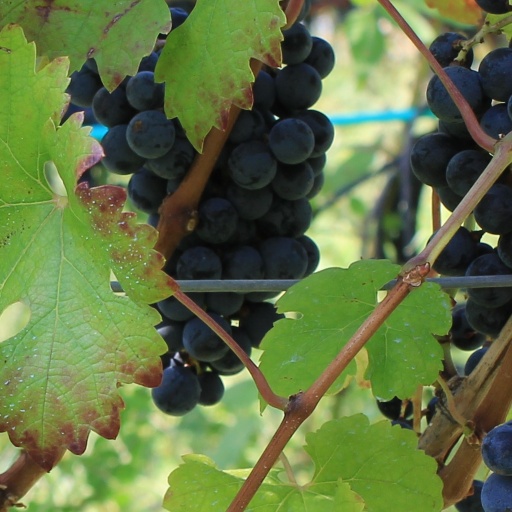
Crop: grape